Kirton, Suffolk

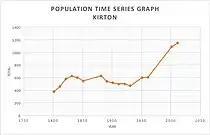

In the late 19th century, Kirton was a centre for coprolite winning. Coprolites were dug out of shallow pits and conveyed by light-weight tramways before shipping to nearby Ipswich where they were processed by Mr Edward Packard into superphosphate fertilizer.